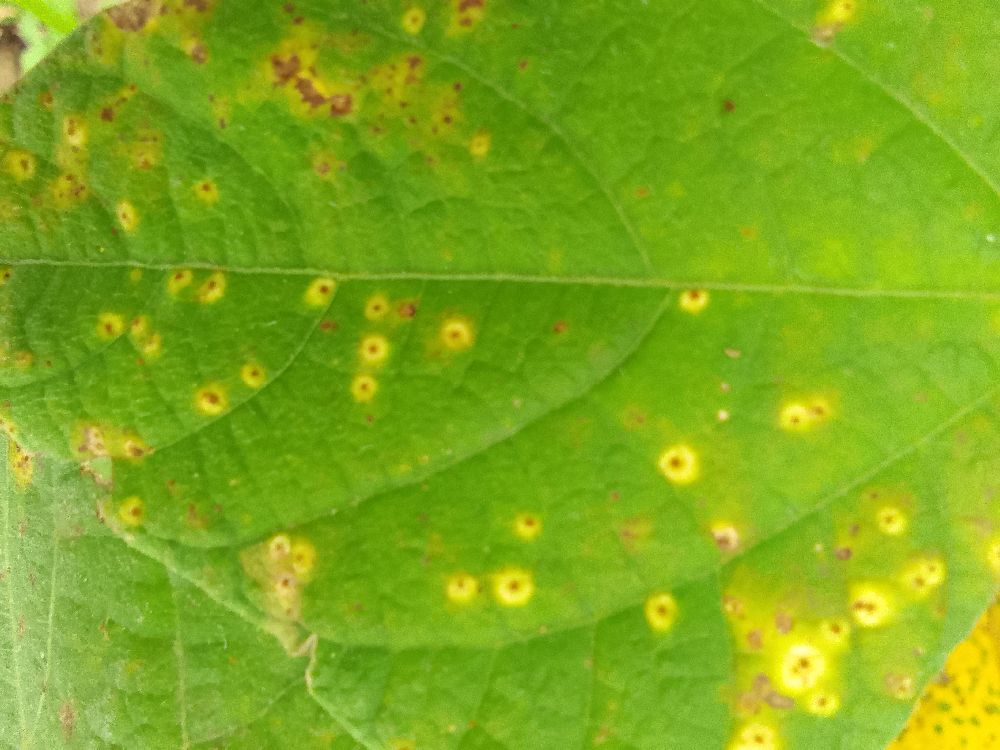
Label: rust